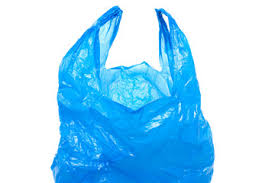
Label: plastic